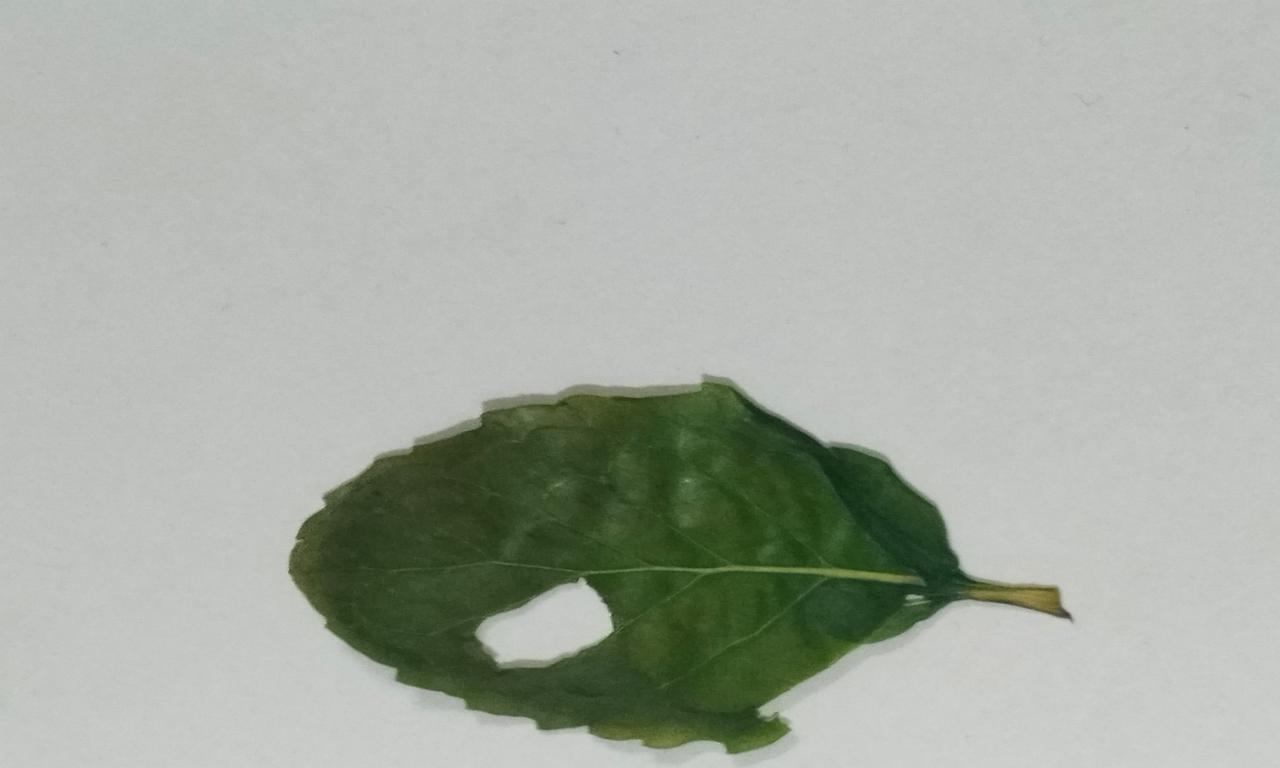
Label: Dried